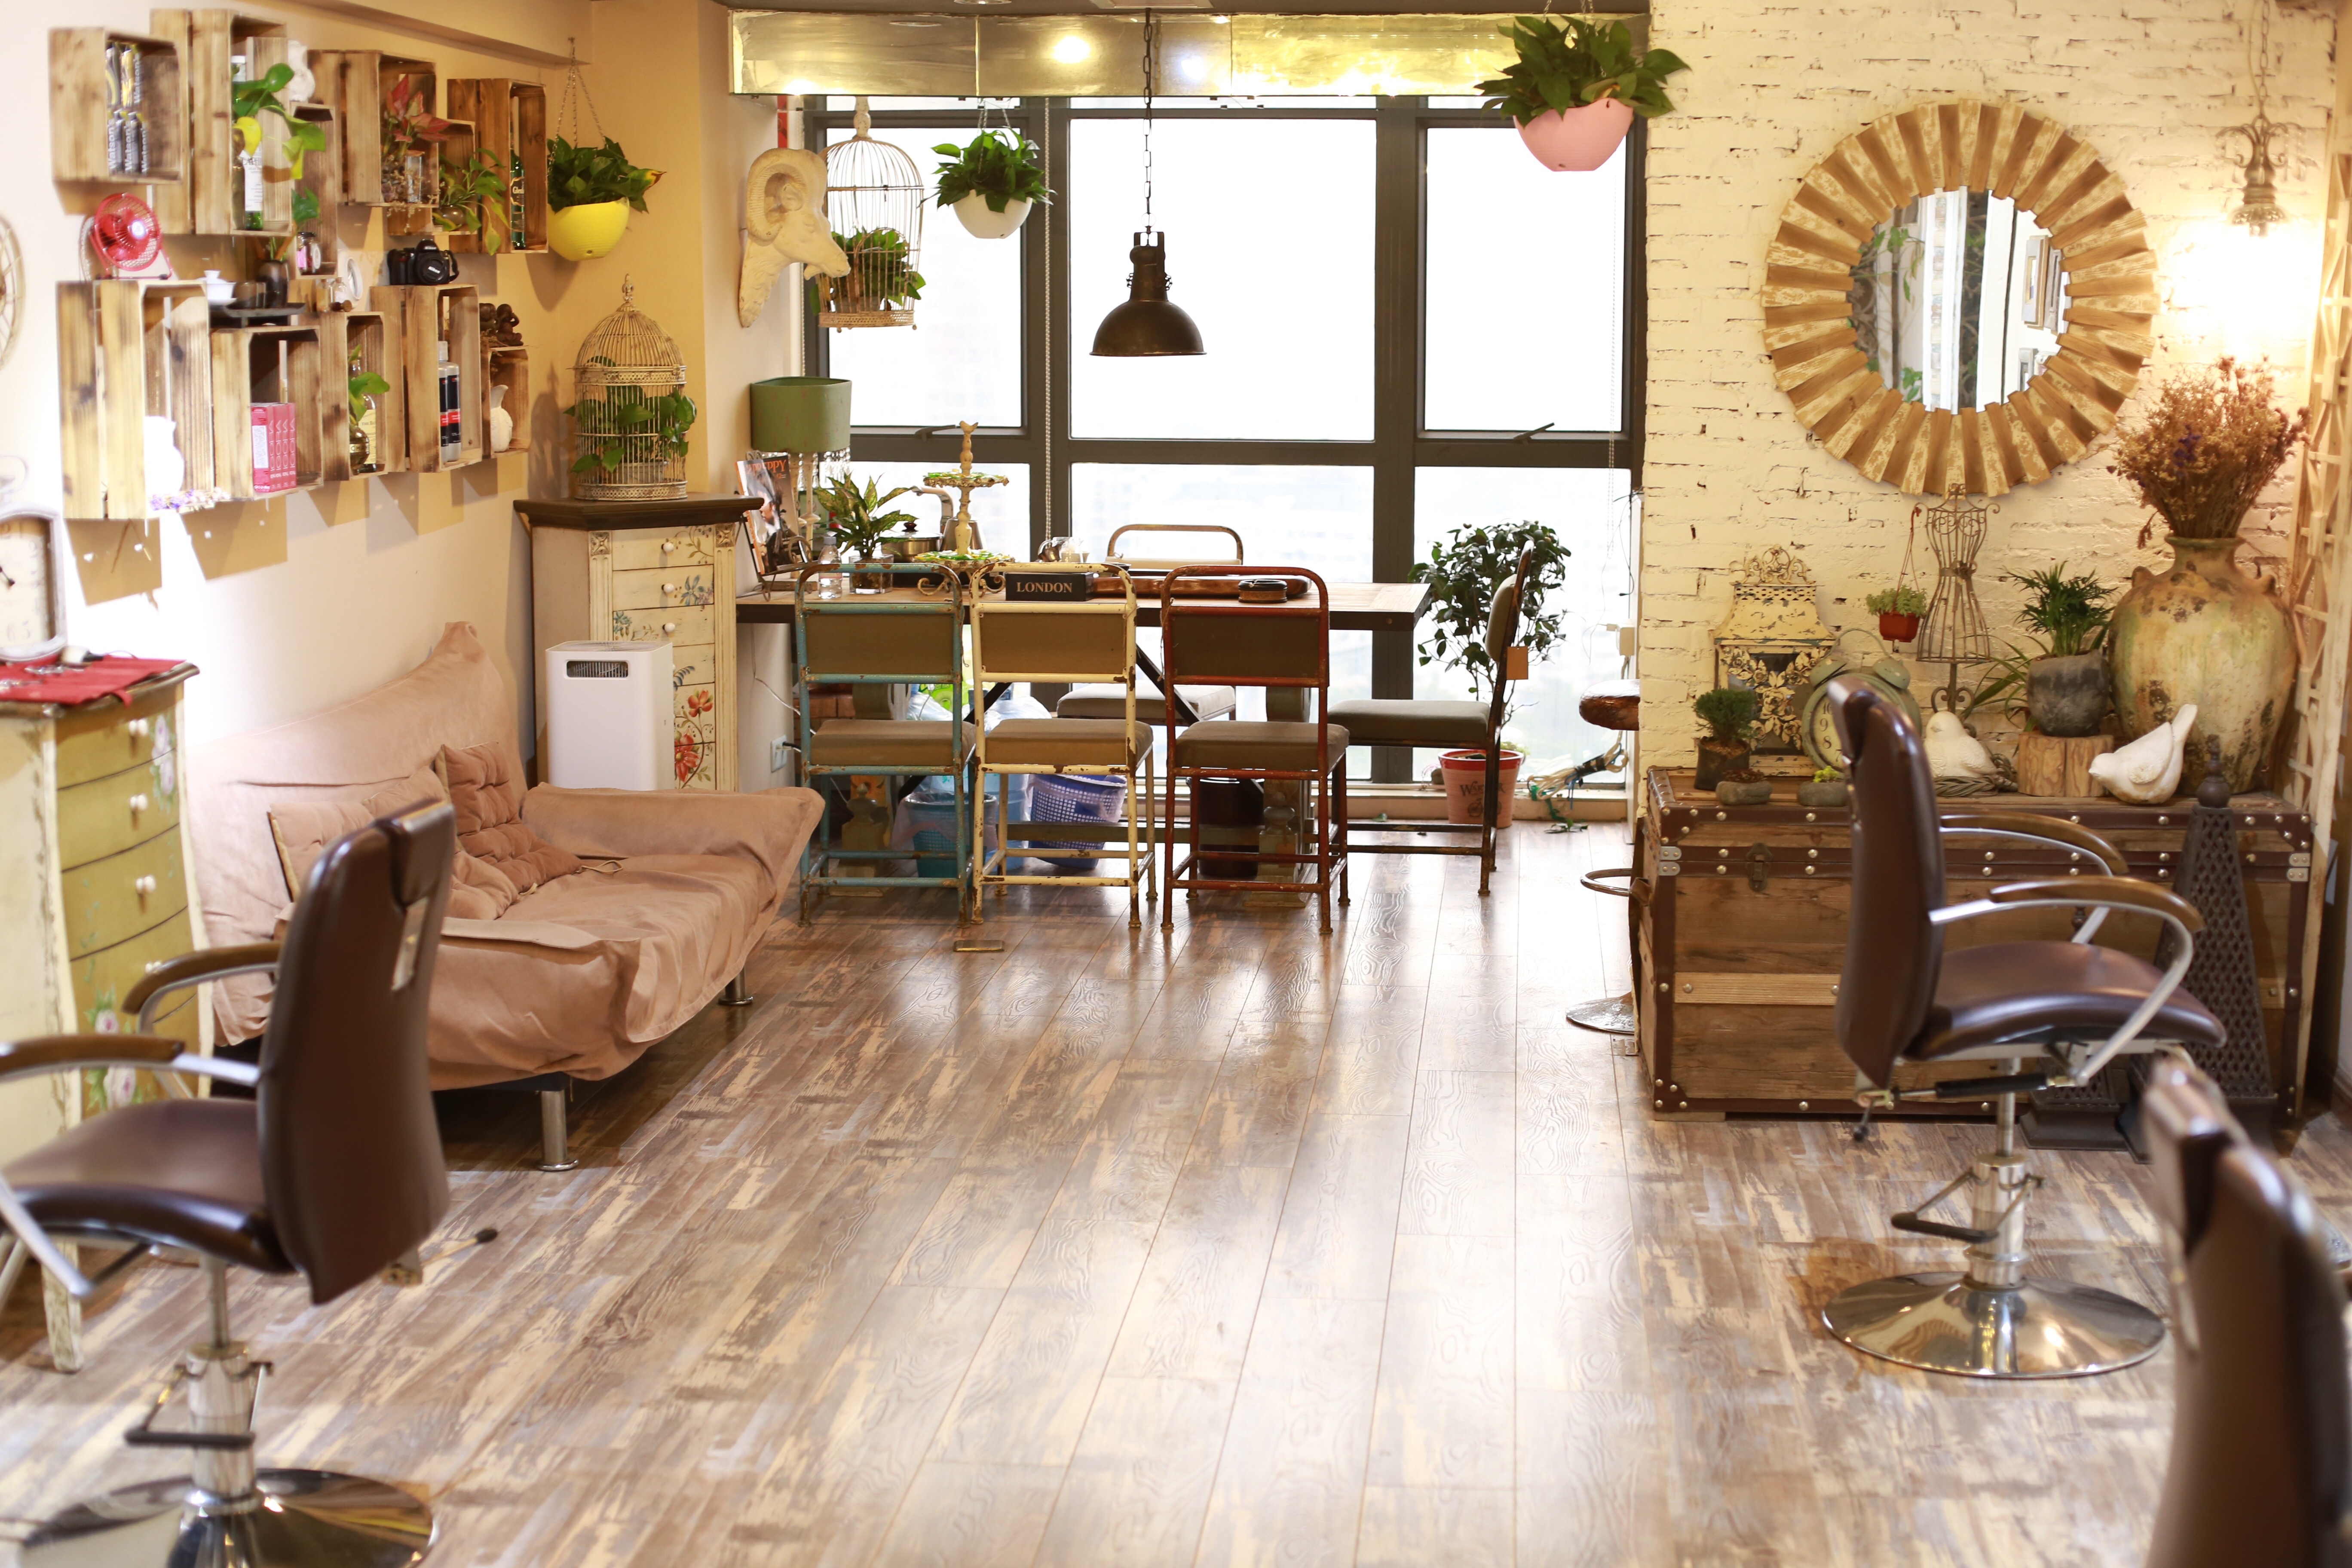
floor, restaurant, home, studio, indoor, property, living room, room, hairstyle, beard, interior design, design, estate, lobby, dining room